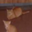
Label: cat